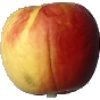
Label: red_yellow_apple